LyondellBasell

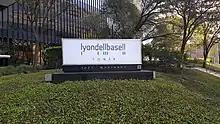
LyondellBasell Tower (formerly One Houston Center) houses the Houston corporate offices of LyondellBasell.

LyondellBasell Industries N.V is an American multinational chemical company, incorporated in the Netherlands with U.S. operations headquartered in Houston, Texas and offices in London, UK. The company is the largest licensor of polyethylene and polypropylene technologies. It also produces ethylene, propylene, polyolefins, and oxyfuels.